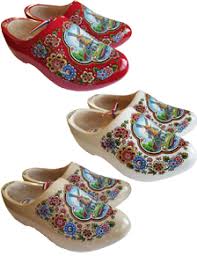
Label: Clog